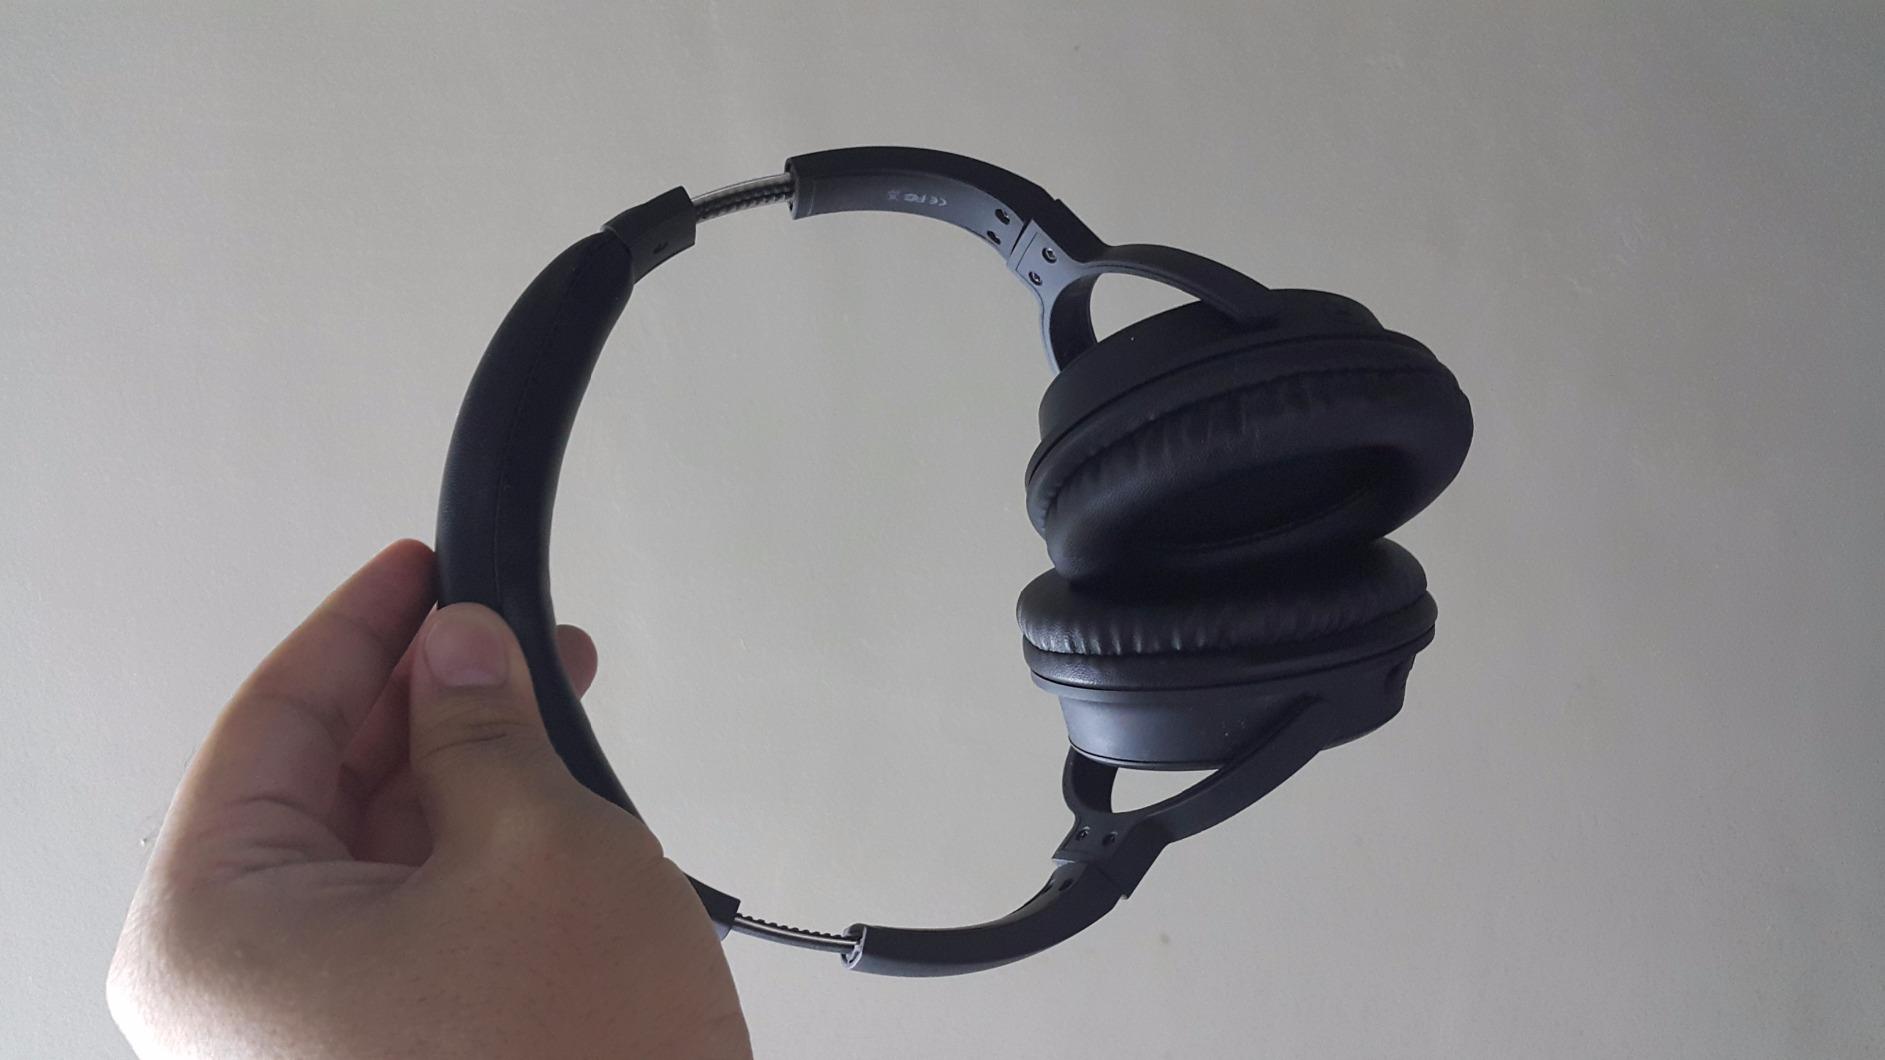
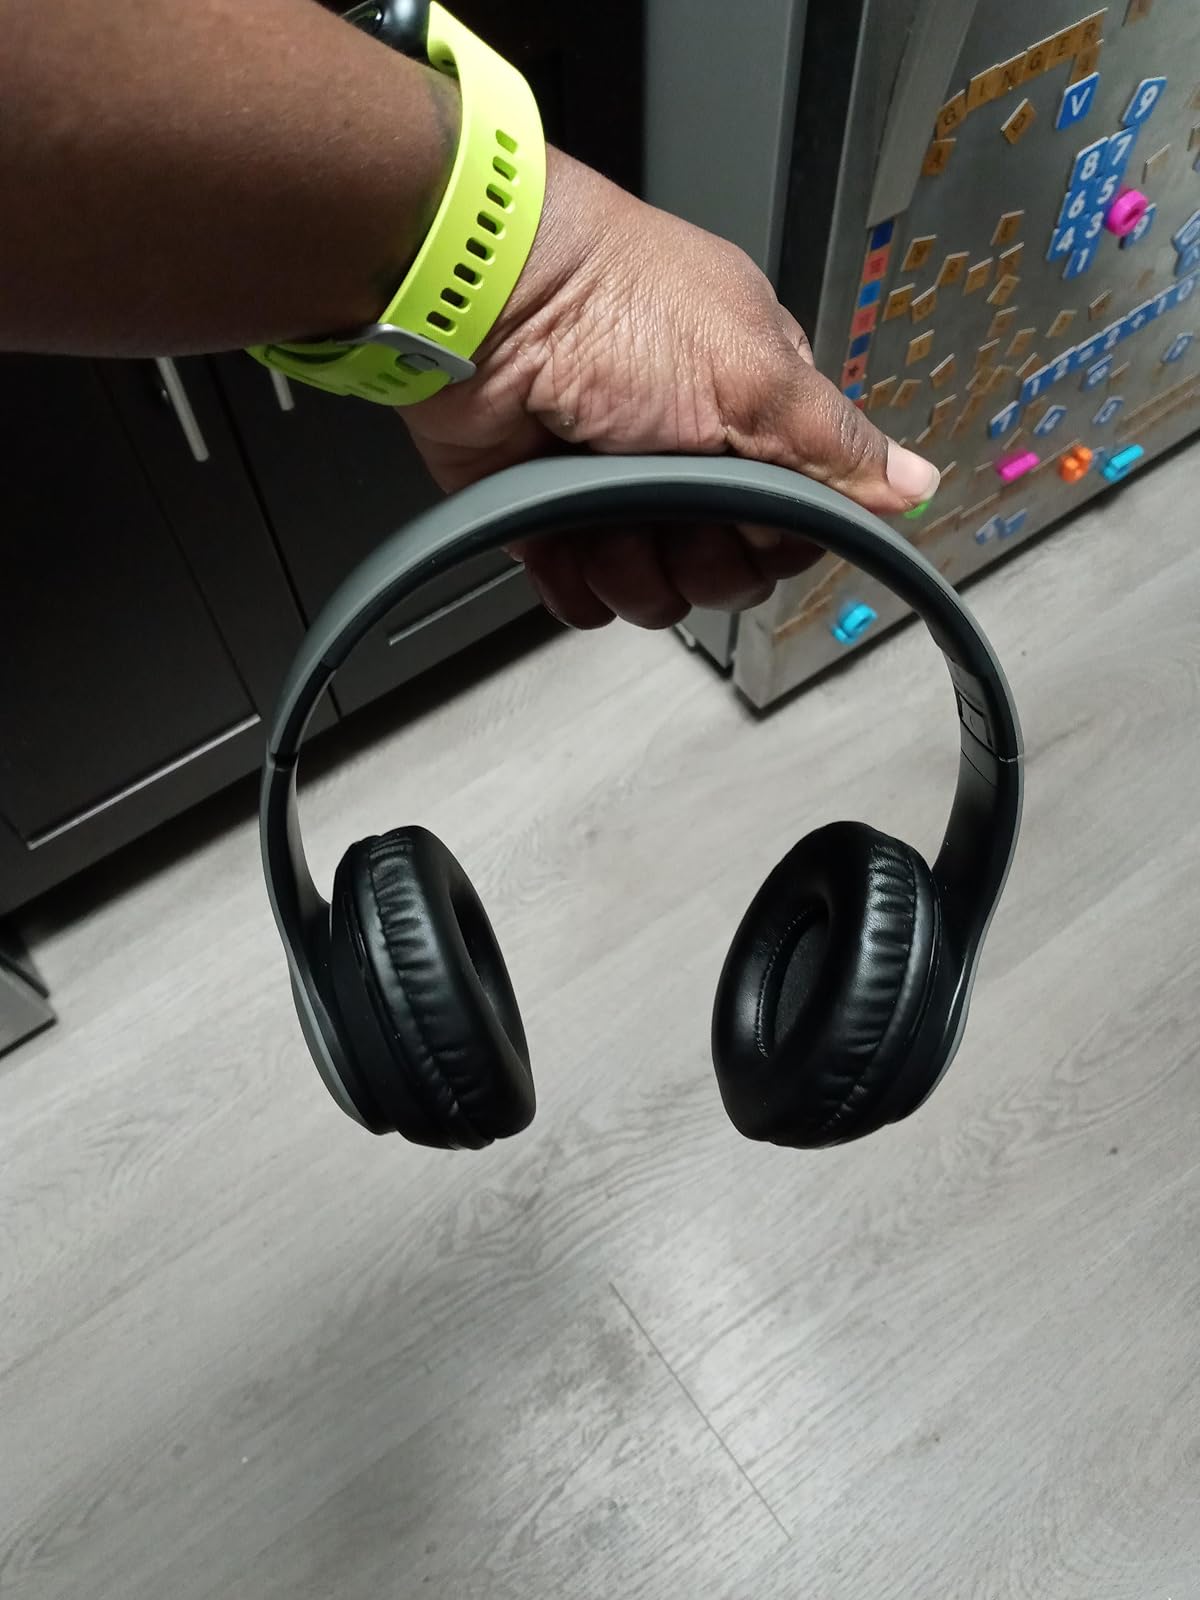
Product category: headphones
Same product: no